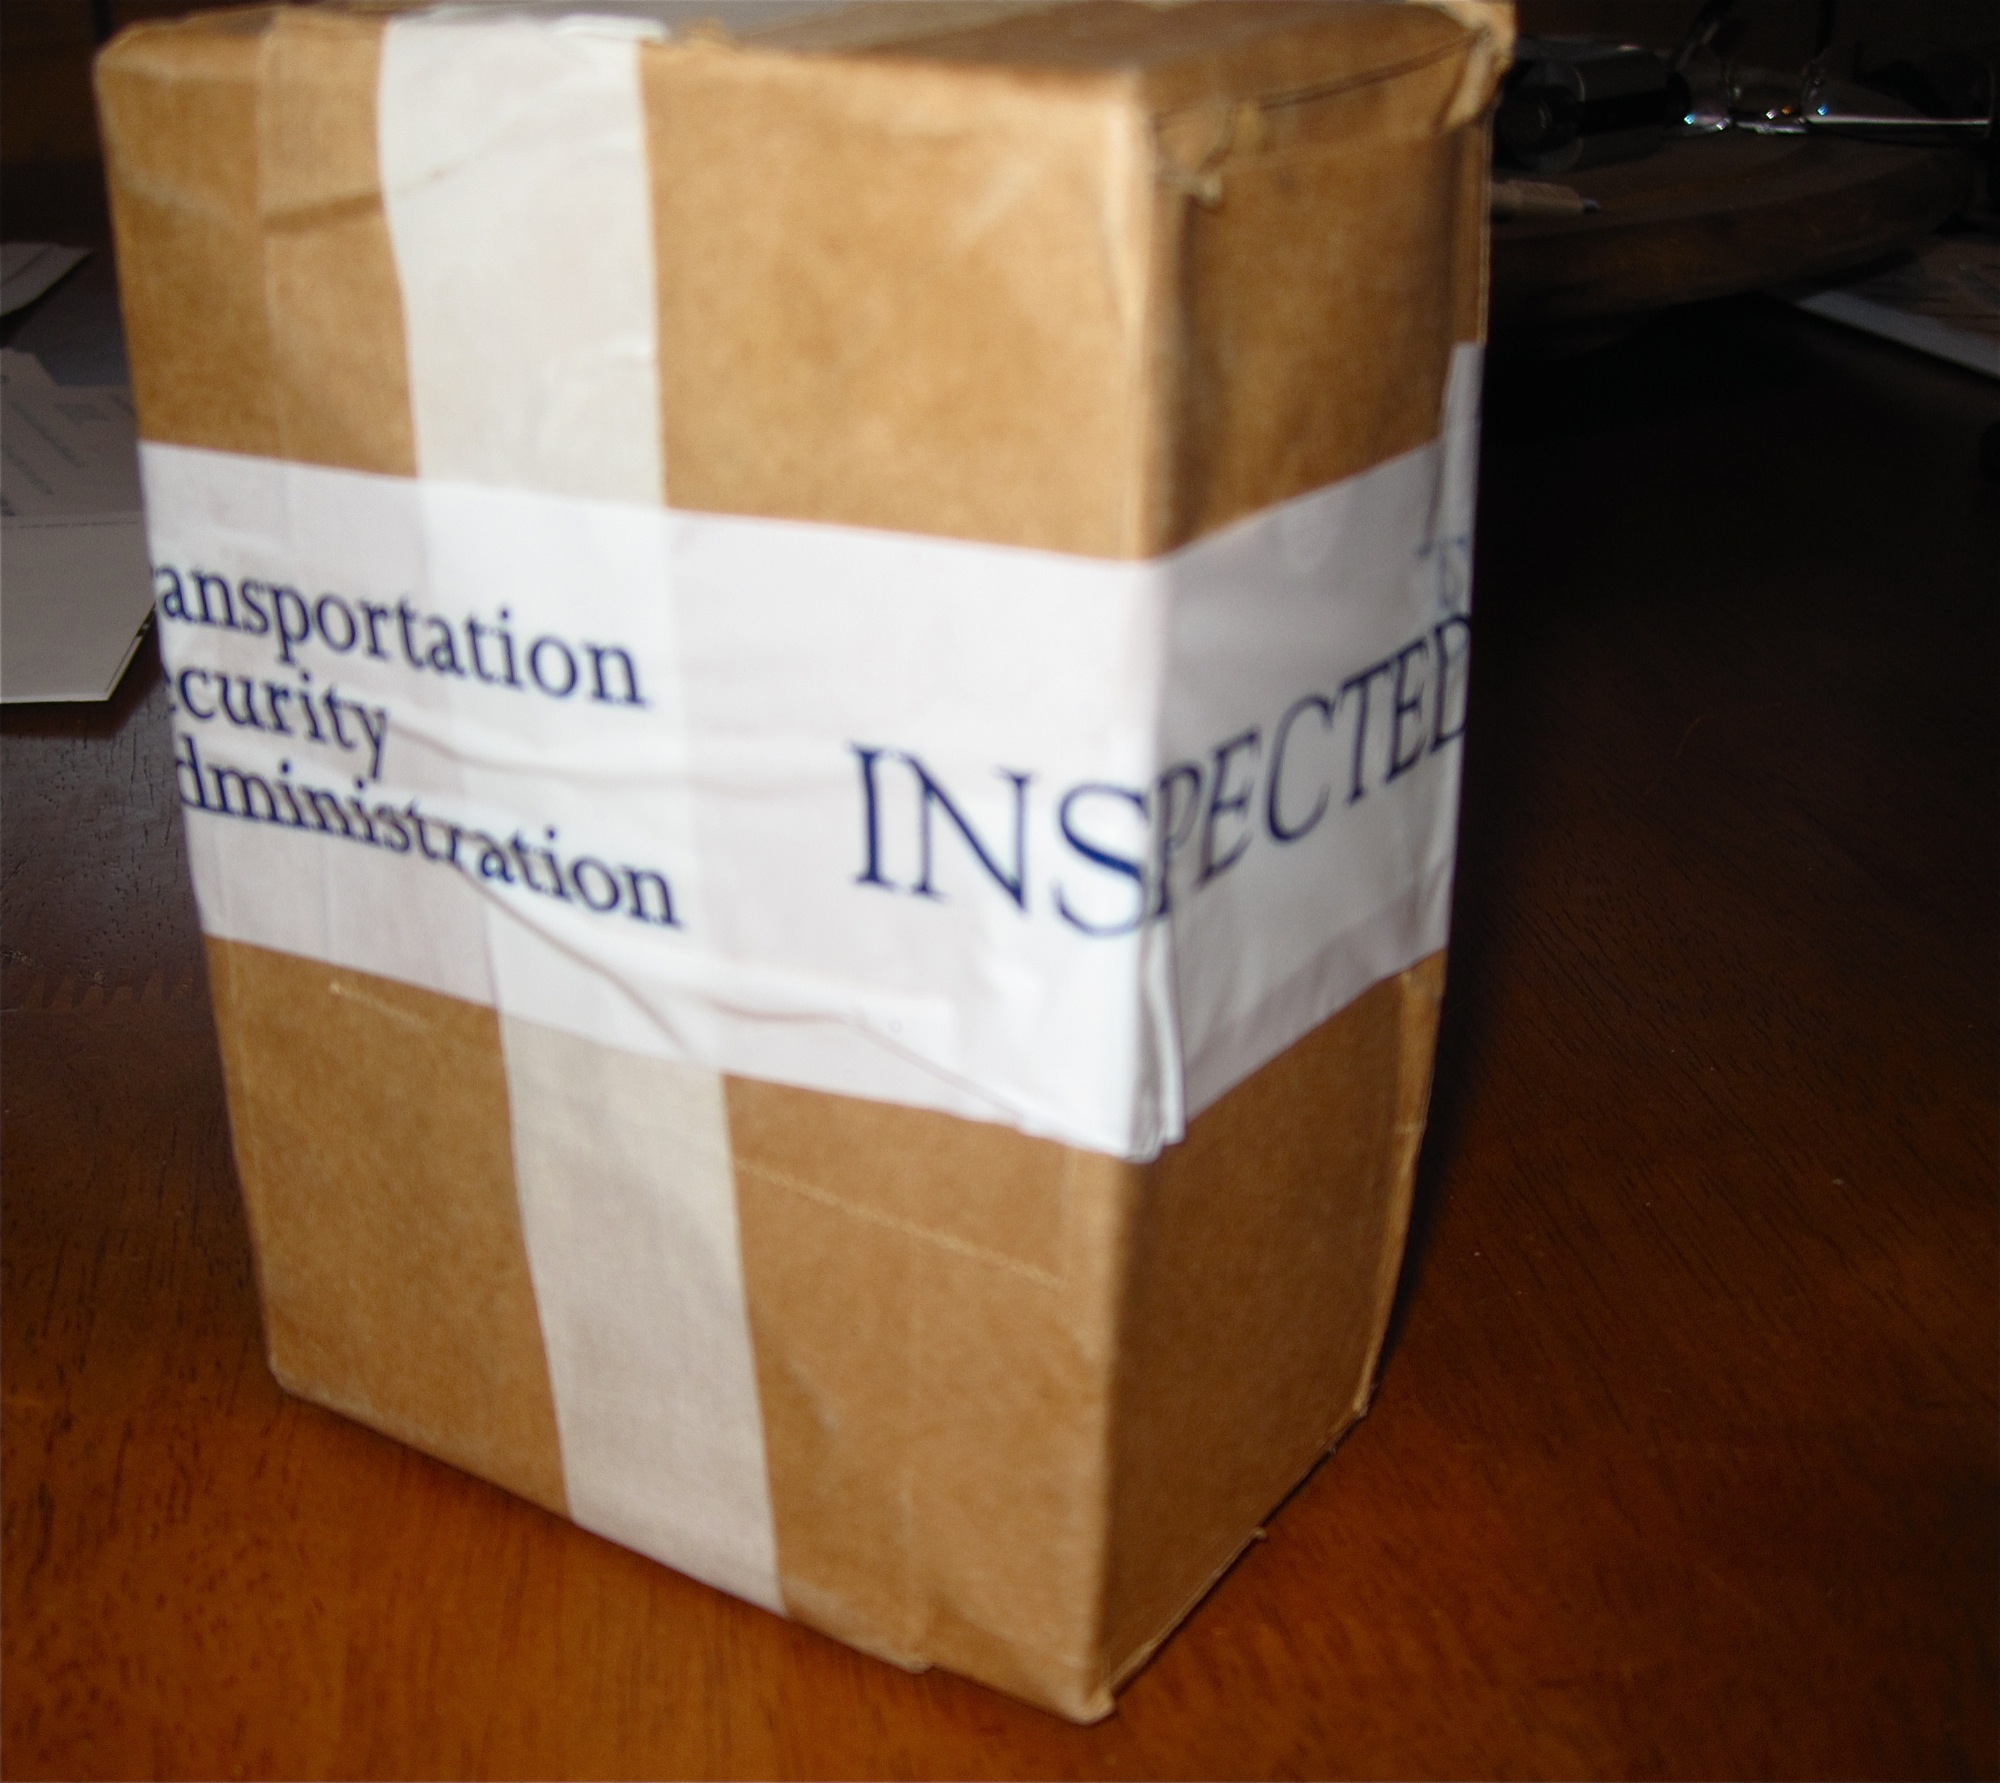
wood, box, paper, material, carton